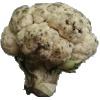
Label: cauliflower